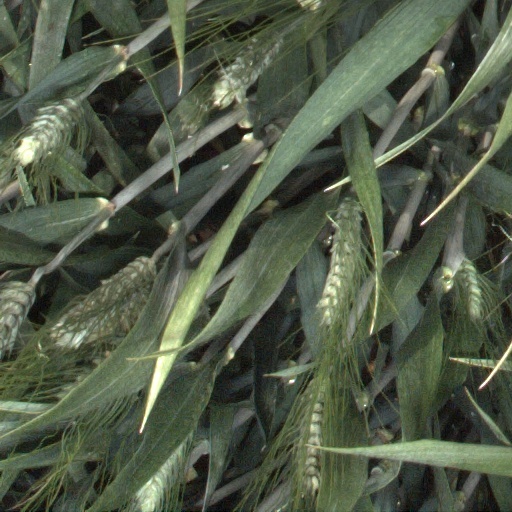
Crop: wheat